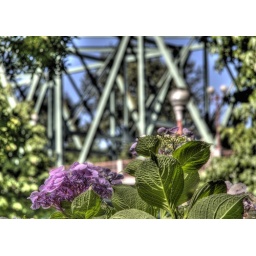
flower by the bridge